Kristiansand

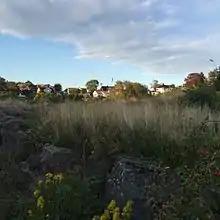
Kuholmen

Lund is the second largest borough in Kristiansand with a population of 9,000 inhabitants in 2012. 14 June 1921 was the first 2.75 km of Lund transferred to Kristiansand and 1 January 1965 was also the rest of Lund part of Kristiansand in the municipal amalgamation. In Lund, there are traces of humans dating back to the early Iron Age, the Viking Age until the early Middle Ages various locations. There has been a settlement here since the Stone Age. During the Viking Age there was a great man's farm here. A Runestone at Oddernes church provides a connection to this farm. A large field with burial mounds formerly existed south and west of the church, and may also be associated with this farm. In 1492 robbers from the sea came and attacked Lund. This is mentioned in two letters located in the National Archives. The letters describe the attack that took place with a lot of violence against both women and men and that on both sides suffered casualties. No one know who the robbers were, but their centurion was named Per Syvertsen. The name suggests that he and his crew came from Norway or Denmark.